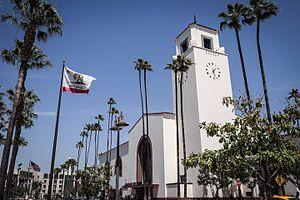
Los Angeles est la deuxième ville des États-Unis en nombre d'habitants après New York. Située dans le Sud de l'État de Californie, sur la côte du Pacifique, la ville est le siège du comté de Los Angeles.